Carnival of Souls

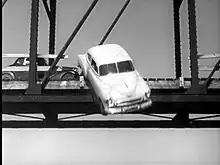
Still frame of the car falling off the bridge.

Mary moves to Salt Lake City, where she has been hired as a church organist. While driving near an abandoned pavilion on the shores of the Great Salt Lake, Mary begins experiencing visions of a ghoulish, pale-faced figure (referred to as "The Man" in the credits). A gas station attendant tells her the pavilion was first a bathhouse, then a dance hall, and finally a carnival before it was abandoned. In town, Mary rents a room and visits the church where she will be playing the organ. Mary takes a ride out to the pavilion at the lake with the church's minister who stops her from entering, warning that it is against the law.